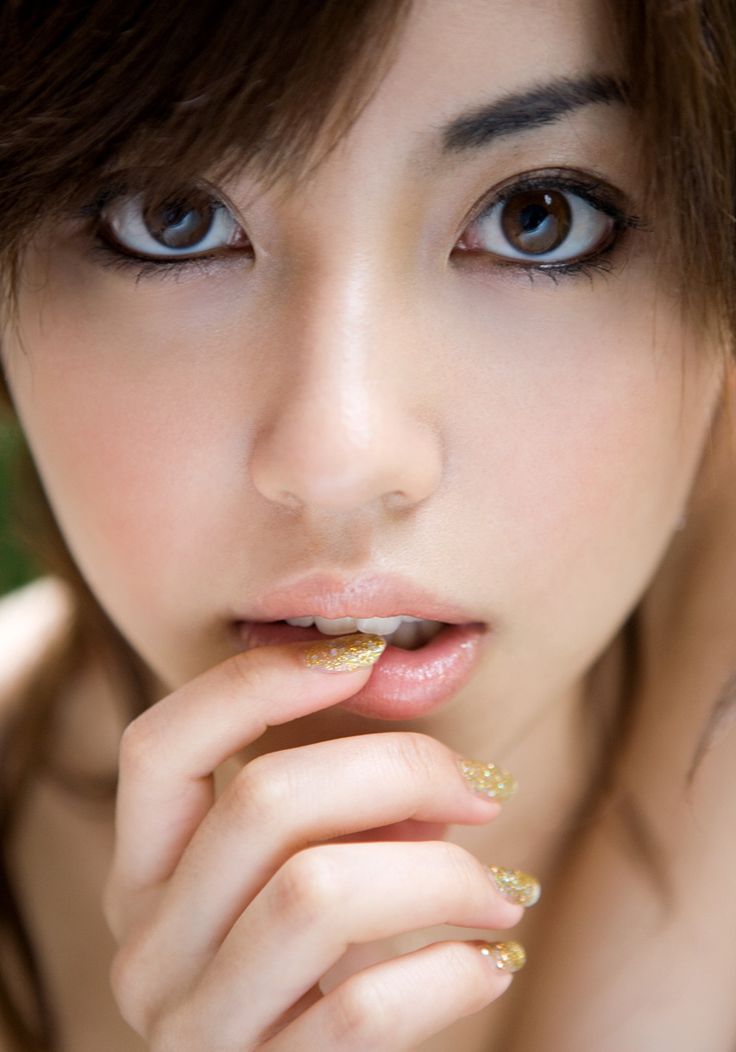
Gender: women